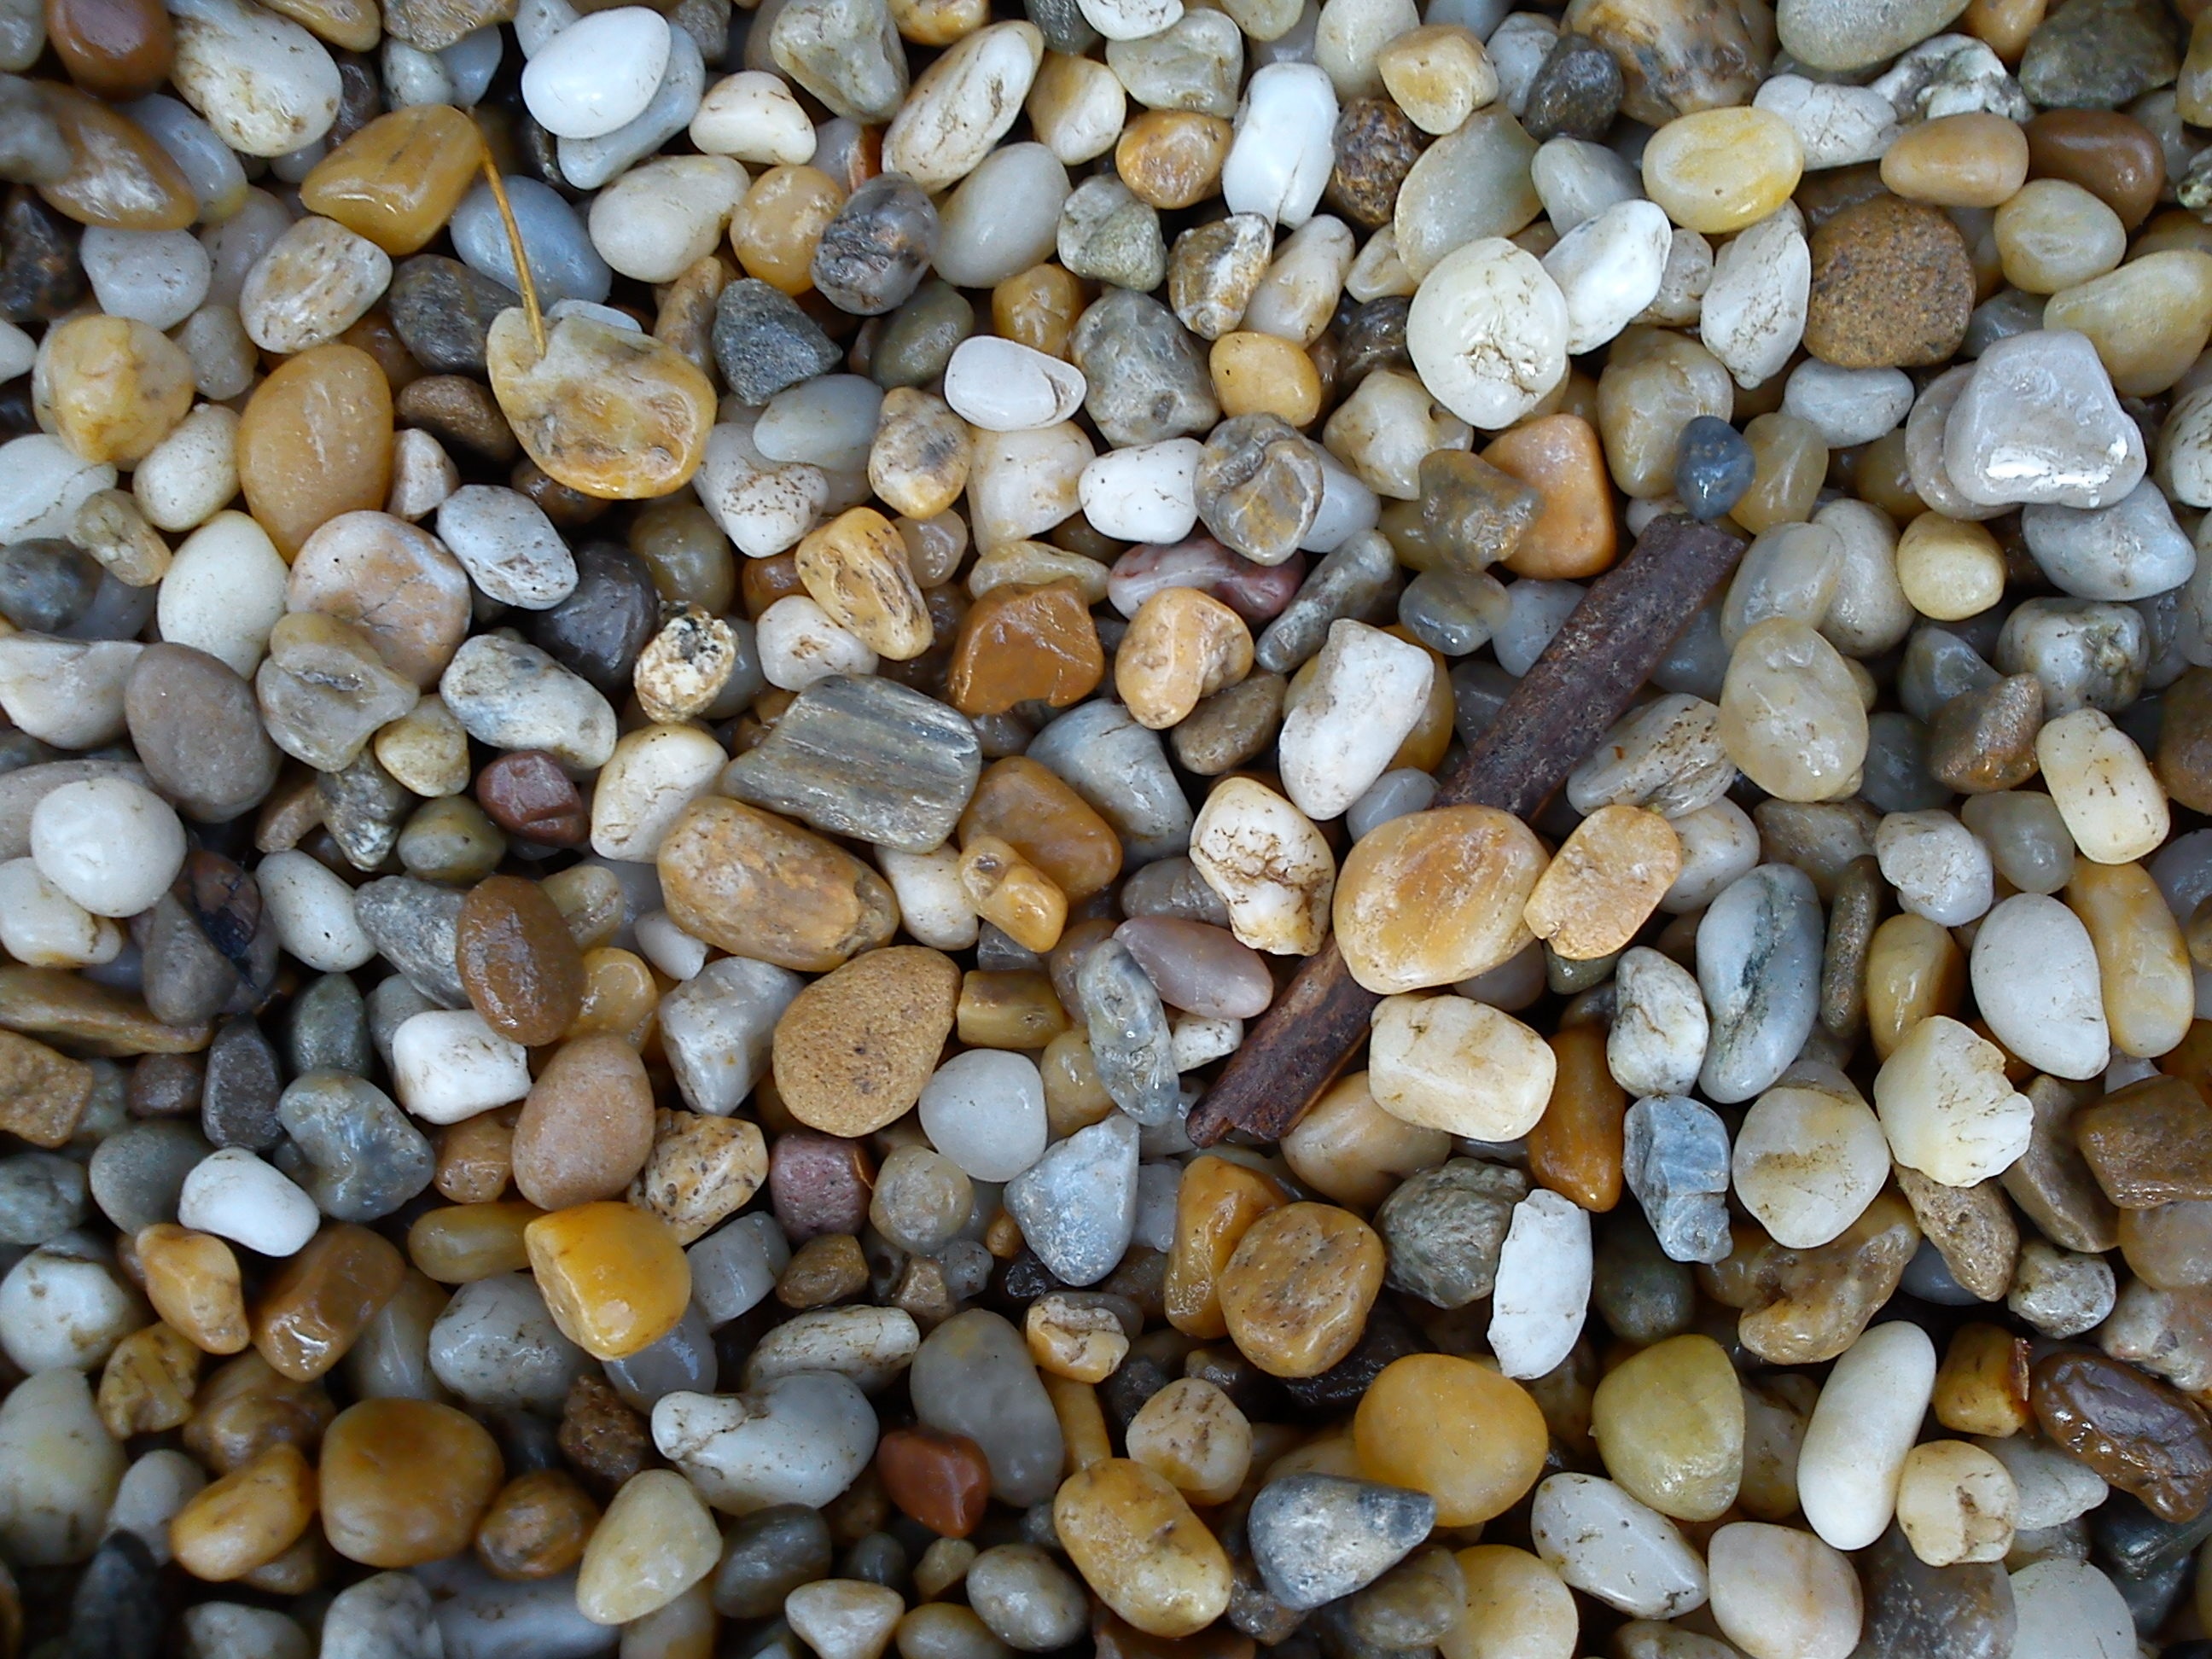
sand, rock, pattern, small, pebble, colorful, material, stones, background, gravel, many